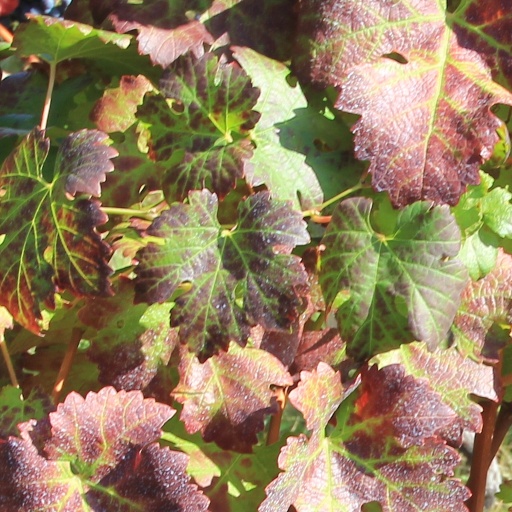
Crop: grape